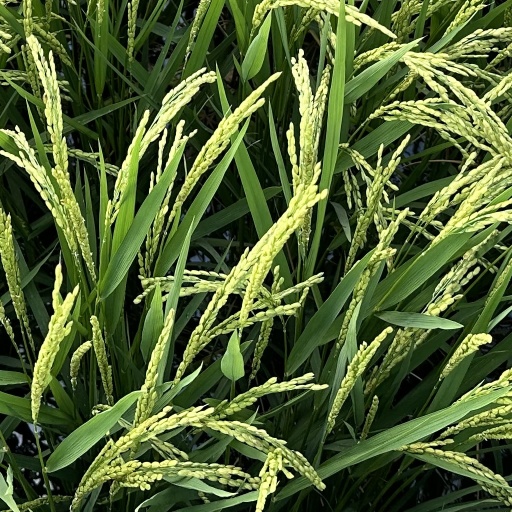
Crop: rice